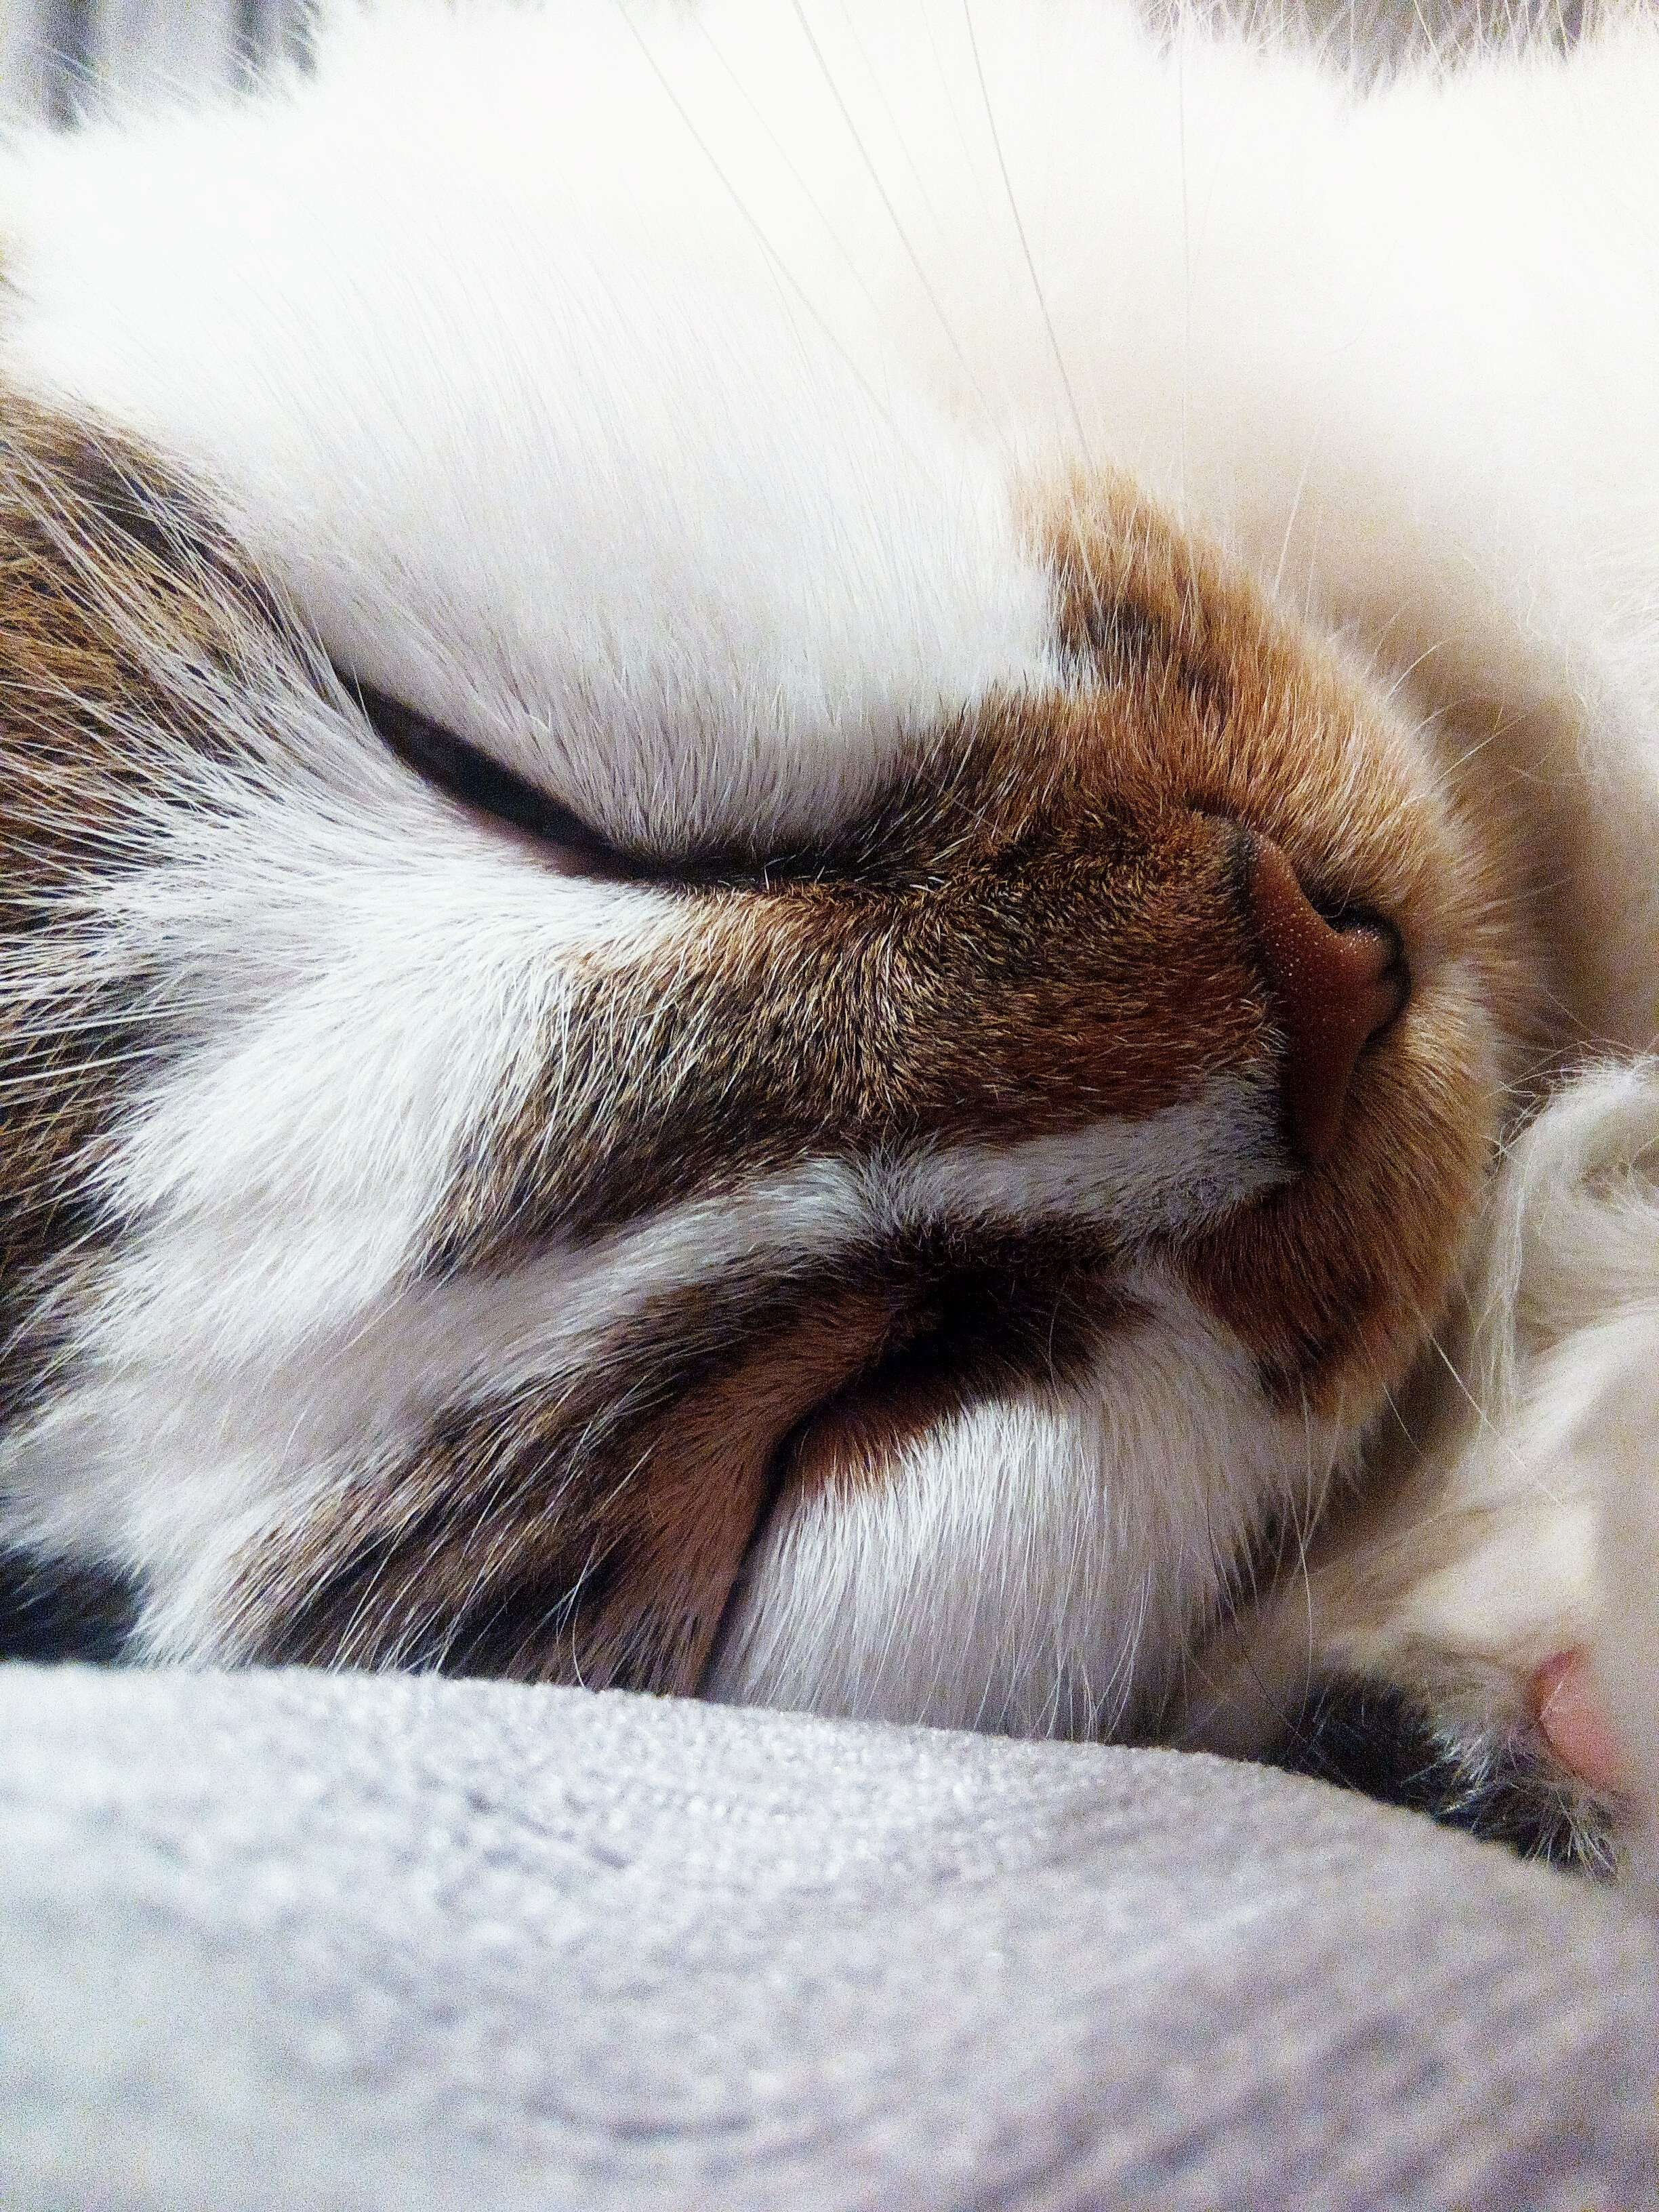
sweet, cute, fur, young, kitten, cat, sleeping, mammal, rest, fauna, close up, nose, whiskers, sleep, relaxation, eye, innocence, little, skin, vertebrate, organ, adorable, macro photography, small to medium sized cats, cat like mammal